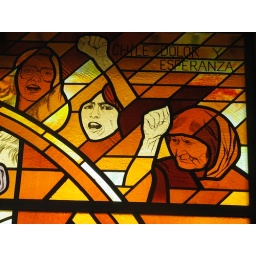
Stained glass windows in the Tallinn TV Tower foyer.